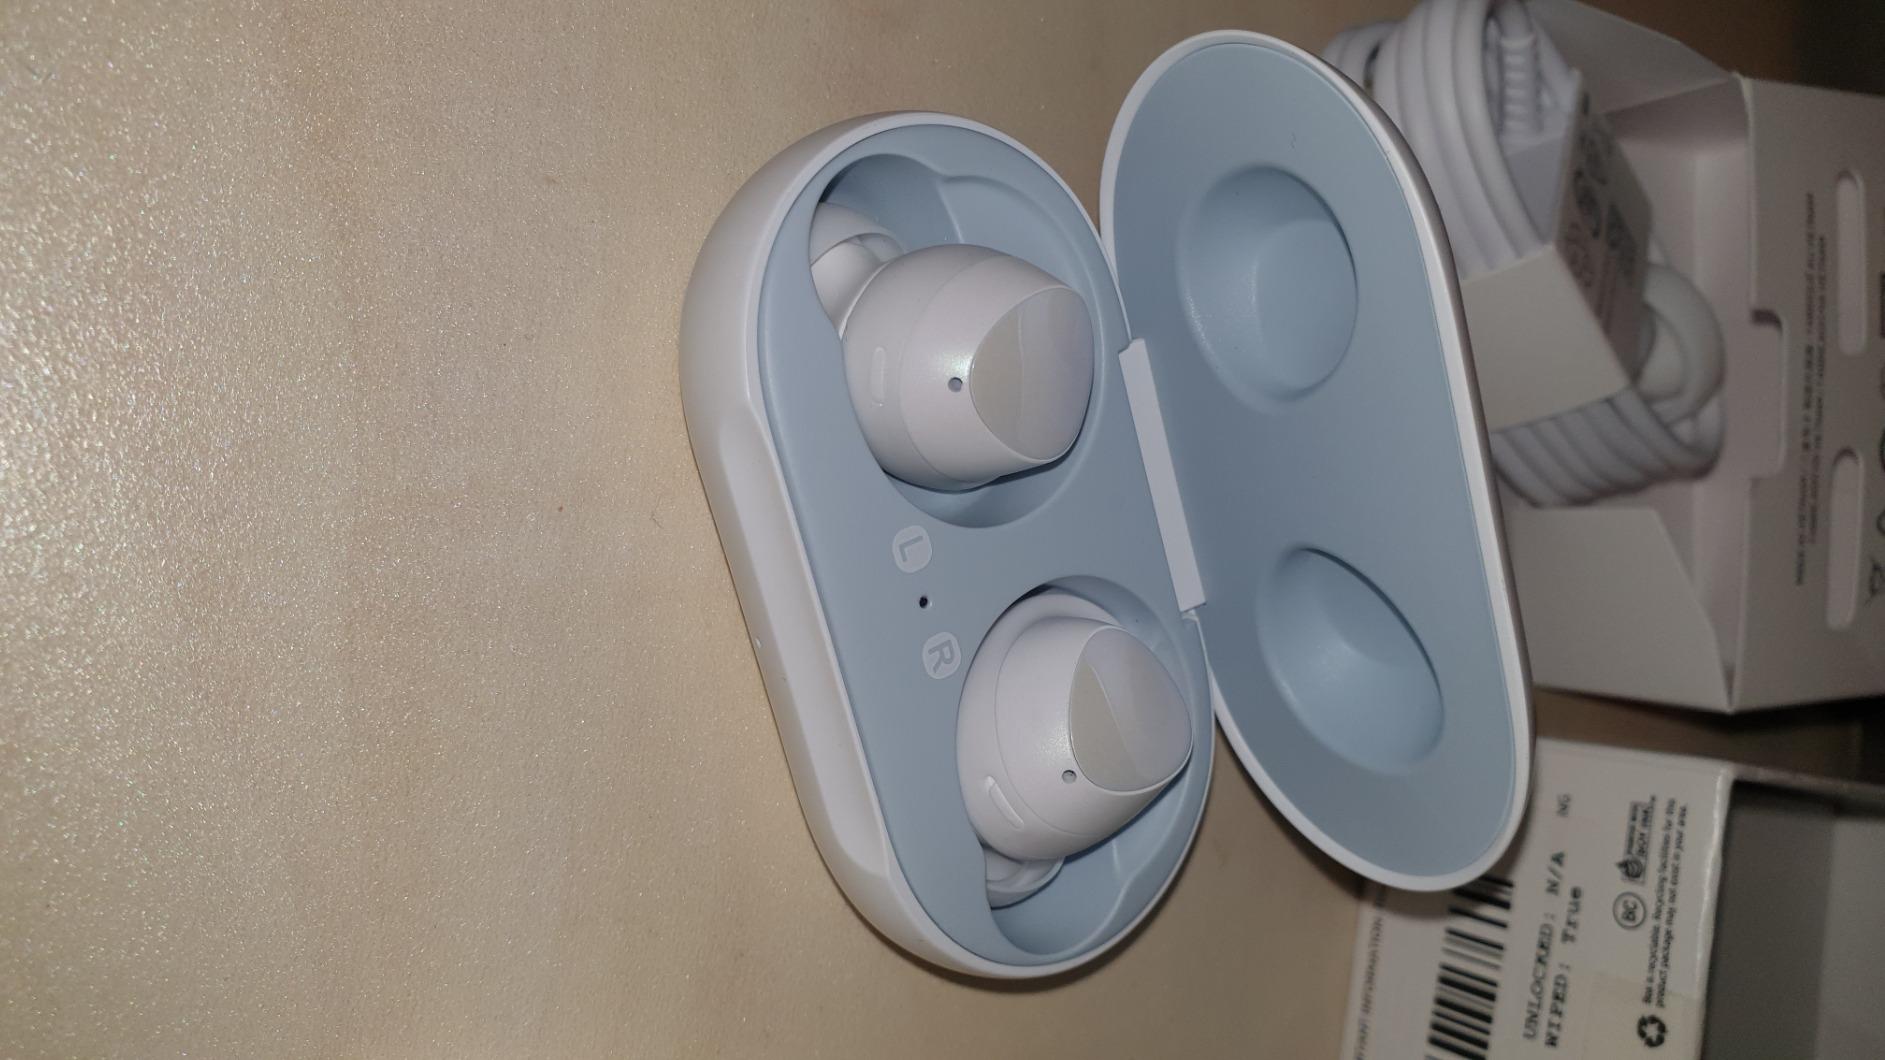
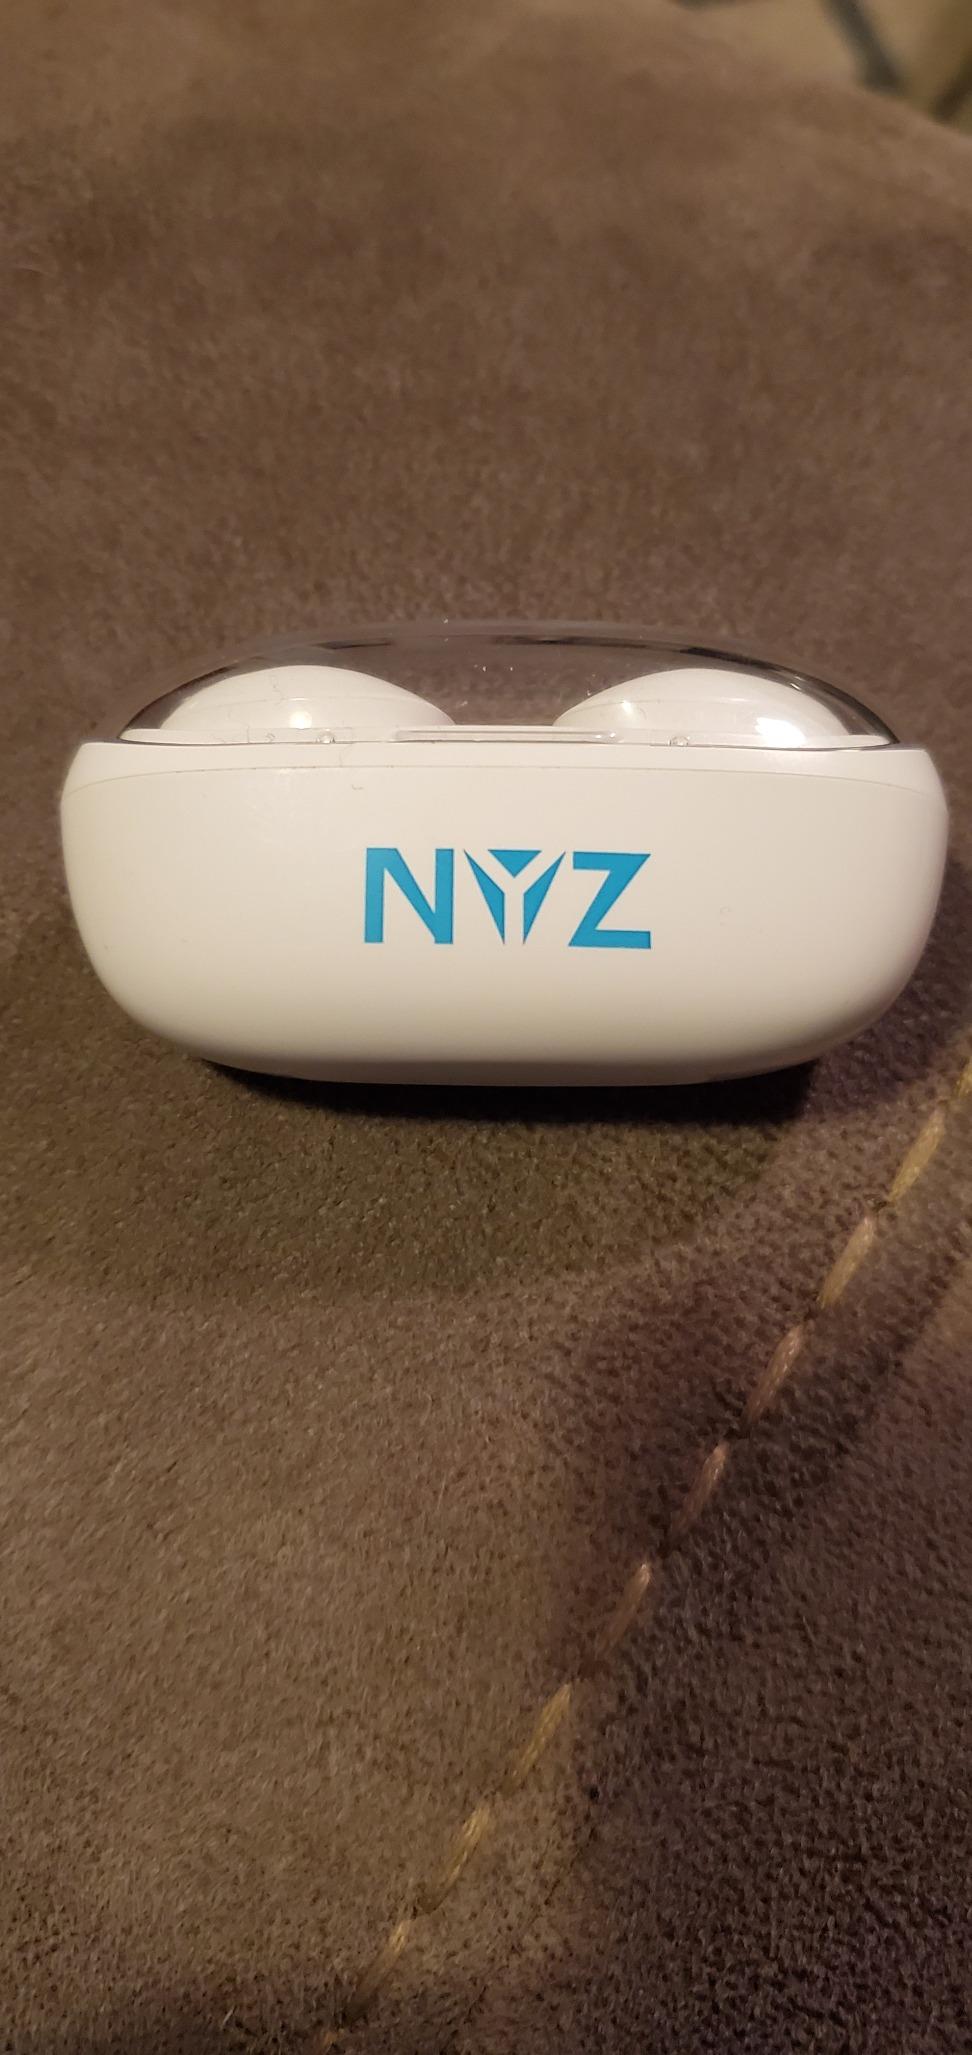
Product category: earbuds
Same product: no